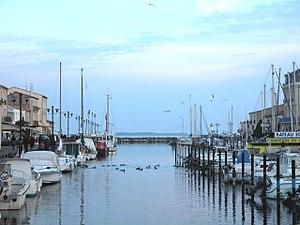
Vue du port de Marseillan (Hérault). Hiver 2005.
Marseillan est une commune française située dans le département de l'Hérault, en région Occitanie. Depuis le 31 décembre 2002, elle fait partie de la communauté d'agglomération Sète Agglopôle Méditerranée.